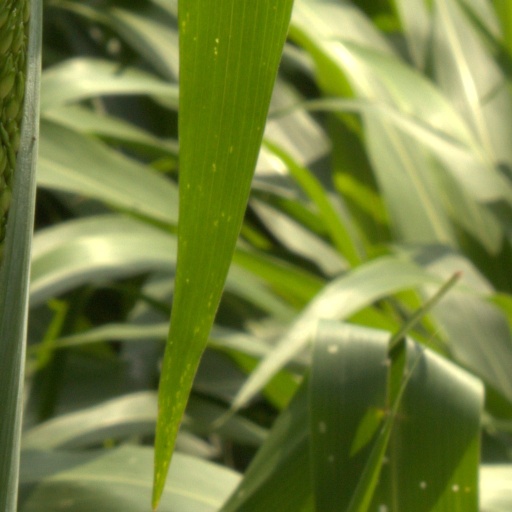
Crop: sorghum